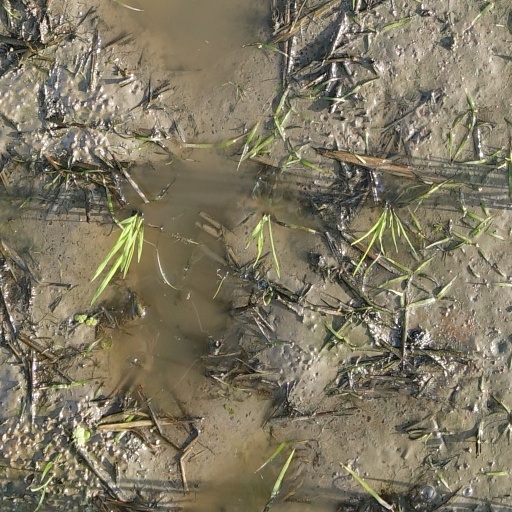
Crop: rice